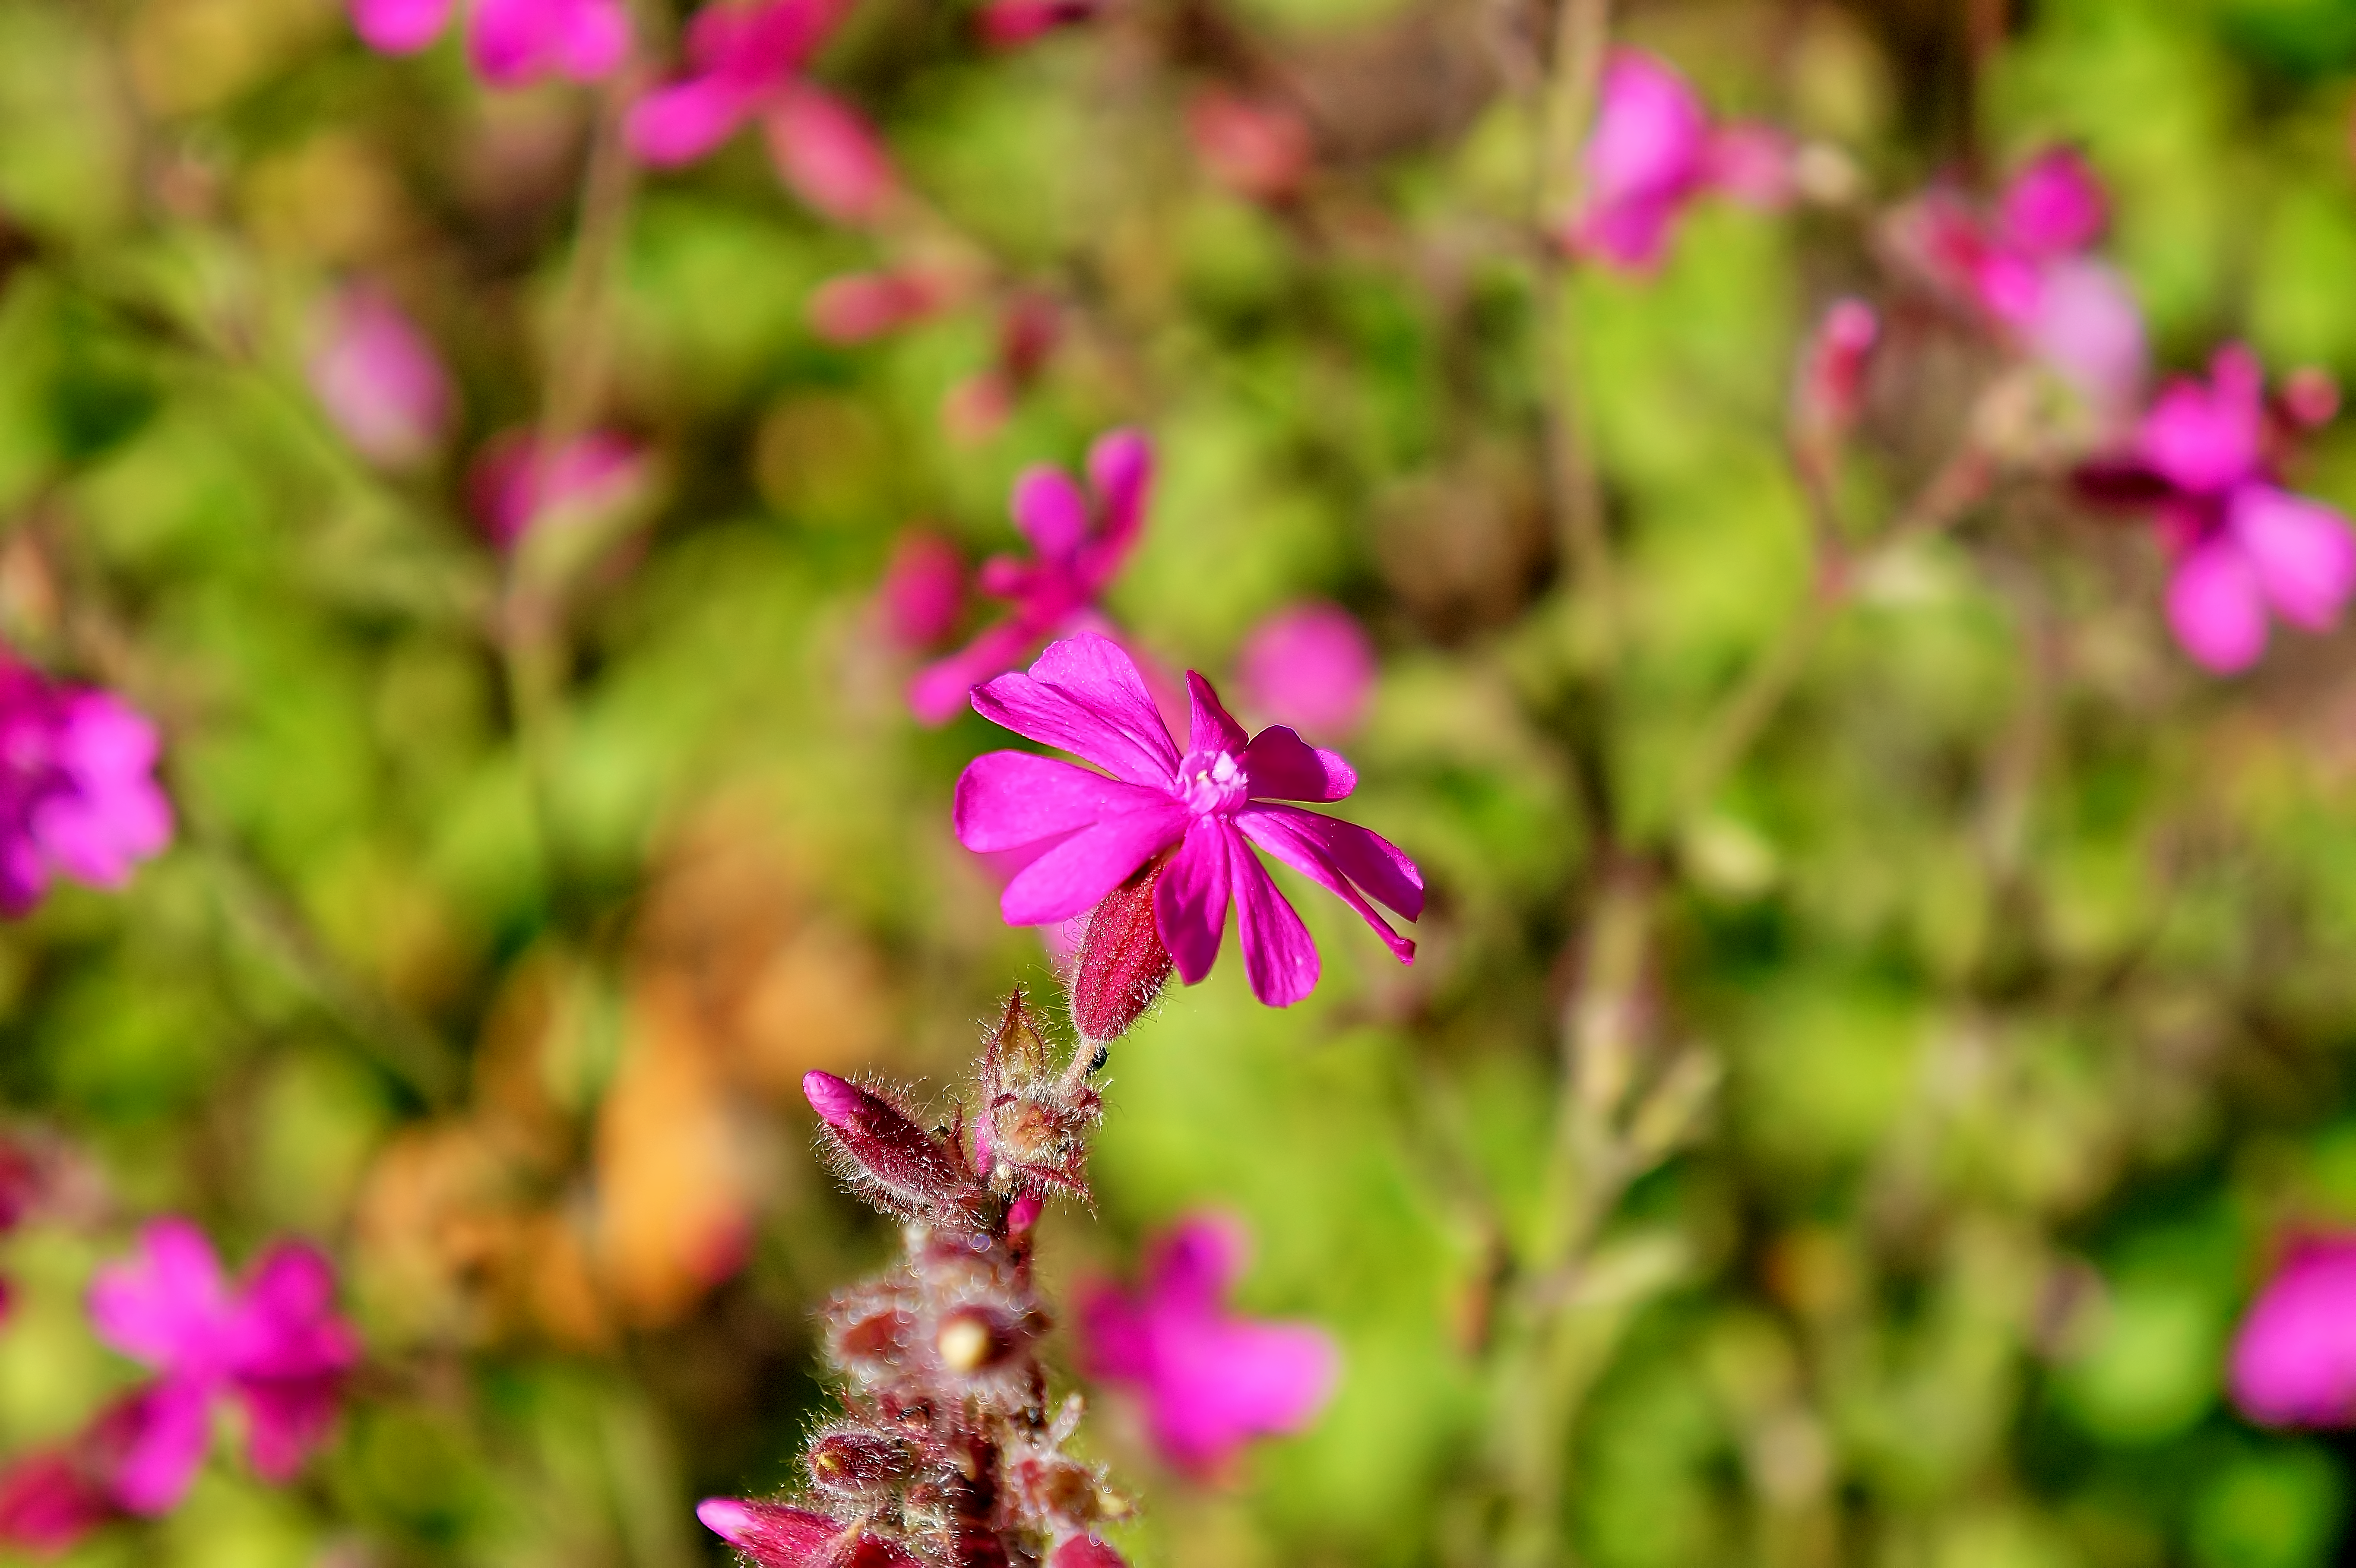
flower, pink, flowers, cool image, one, finland, helsinki, cool photo, i, many